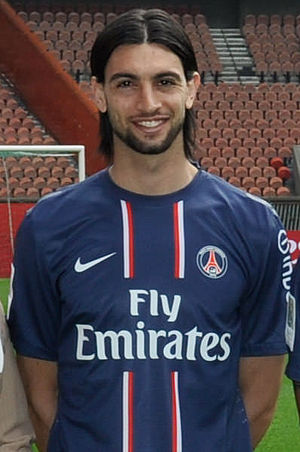
Javier Pastore
Javier Matías Pastore er en argentinsk fodboldspiller, der spiller som offensiv midtbanespiller i den franske klub Paris Saint Germain. Han har tidligere spillet som central midtbanespiller i den italienske Serie A-klub Palermo. Han har spillet for klubben siden juli 2009 til sommeren 2011. Tidligere har han optrådt for de argentinske klubber Talleres og Huracán.